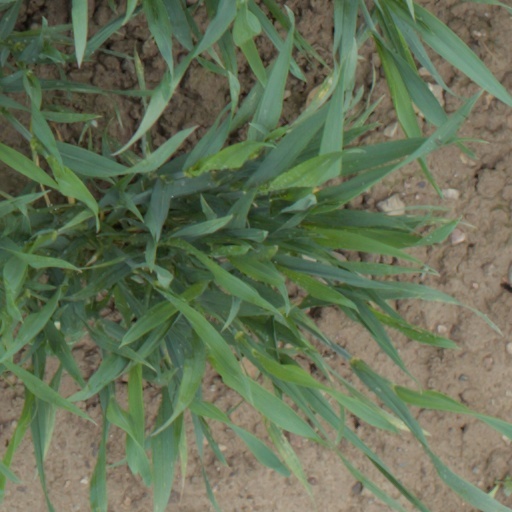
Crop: wheat